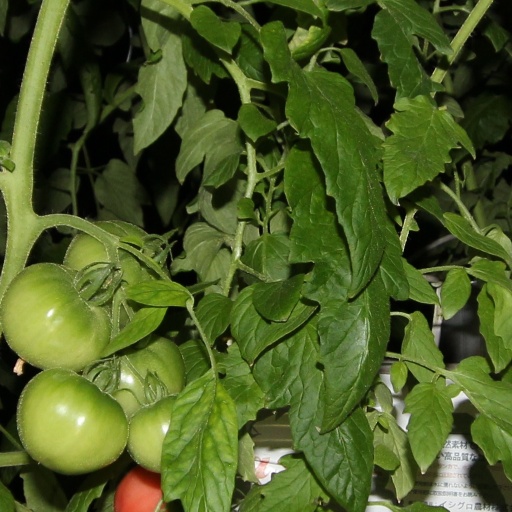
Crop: tomato